HNLMS Overijssel (D815)

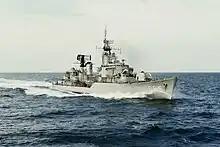
"Overijssel"

On 8 June 1977 "Overijssel", with the frigate , the replenishment ship and destroyer , visited Leningrad. This was the first Dutch squadron to visit Leningrad in twenty one years.